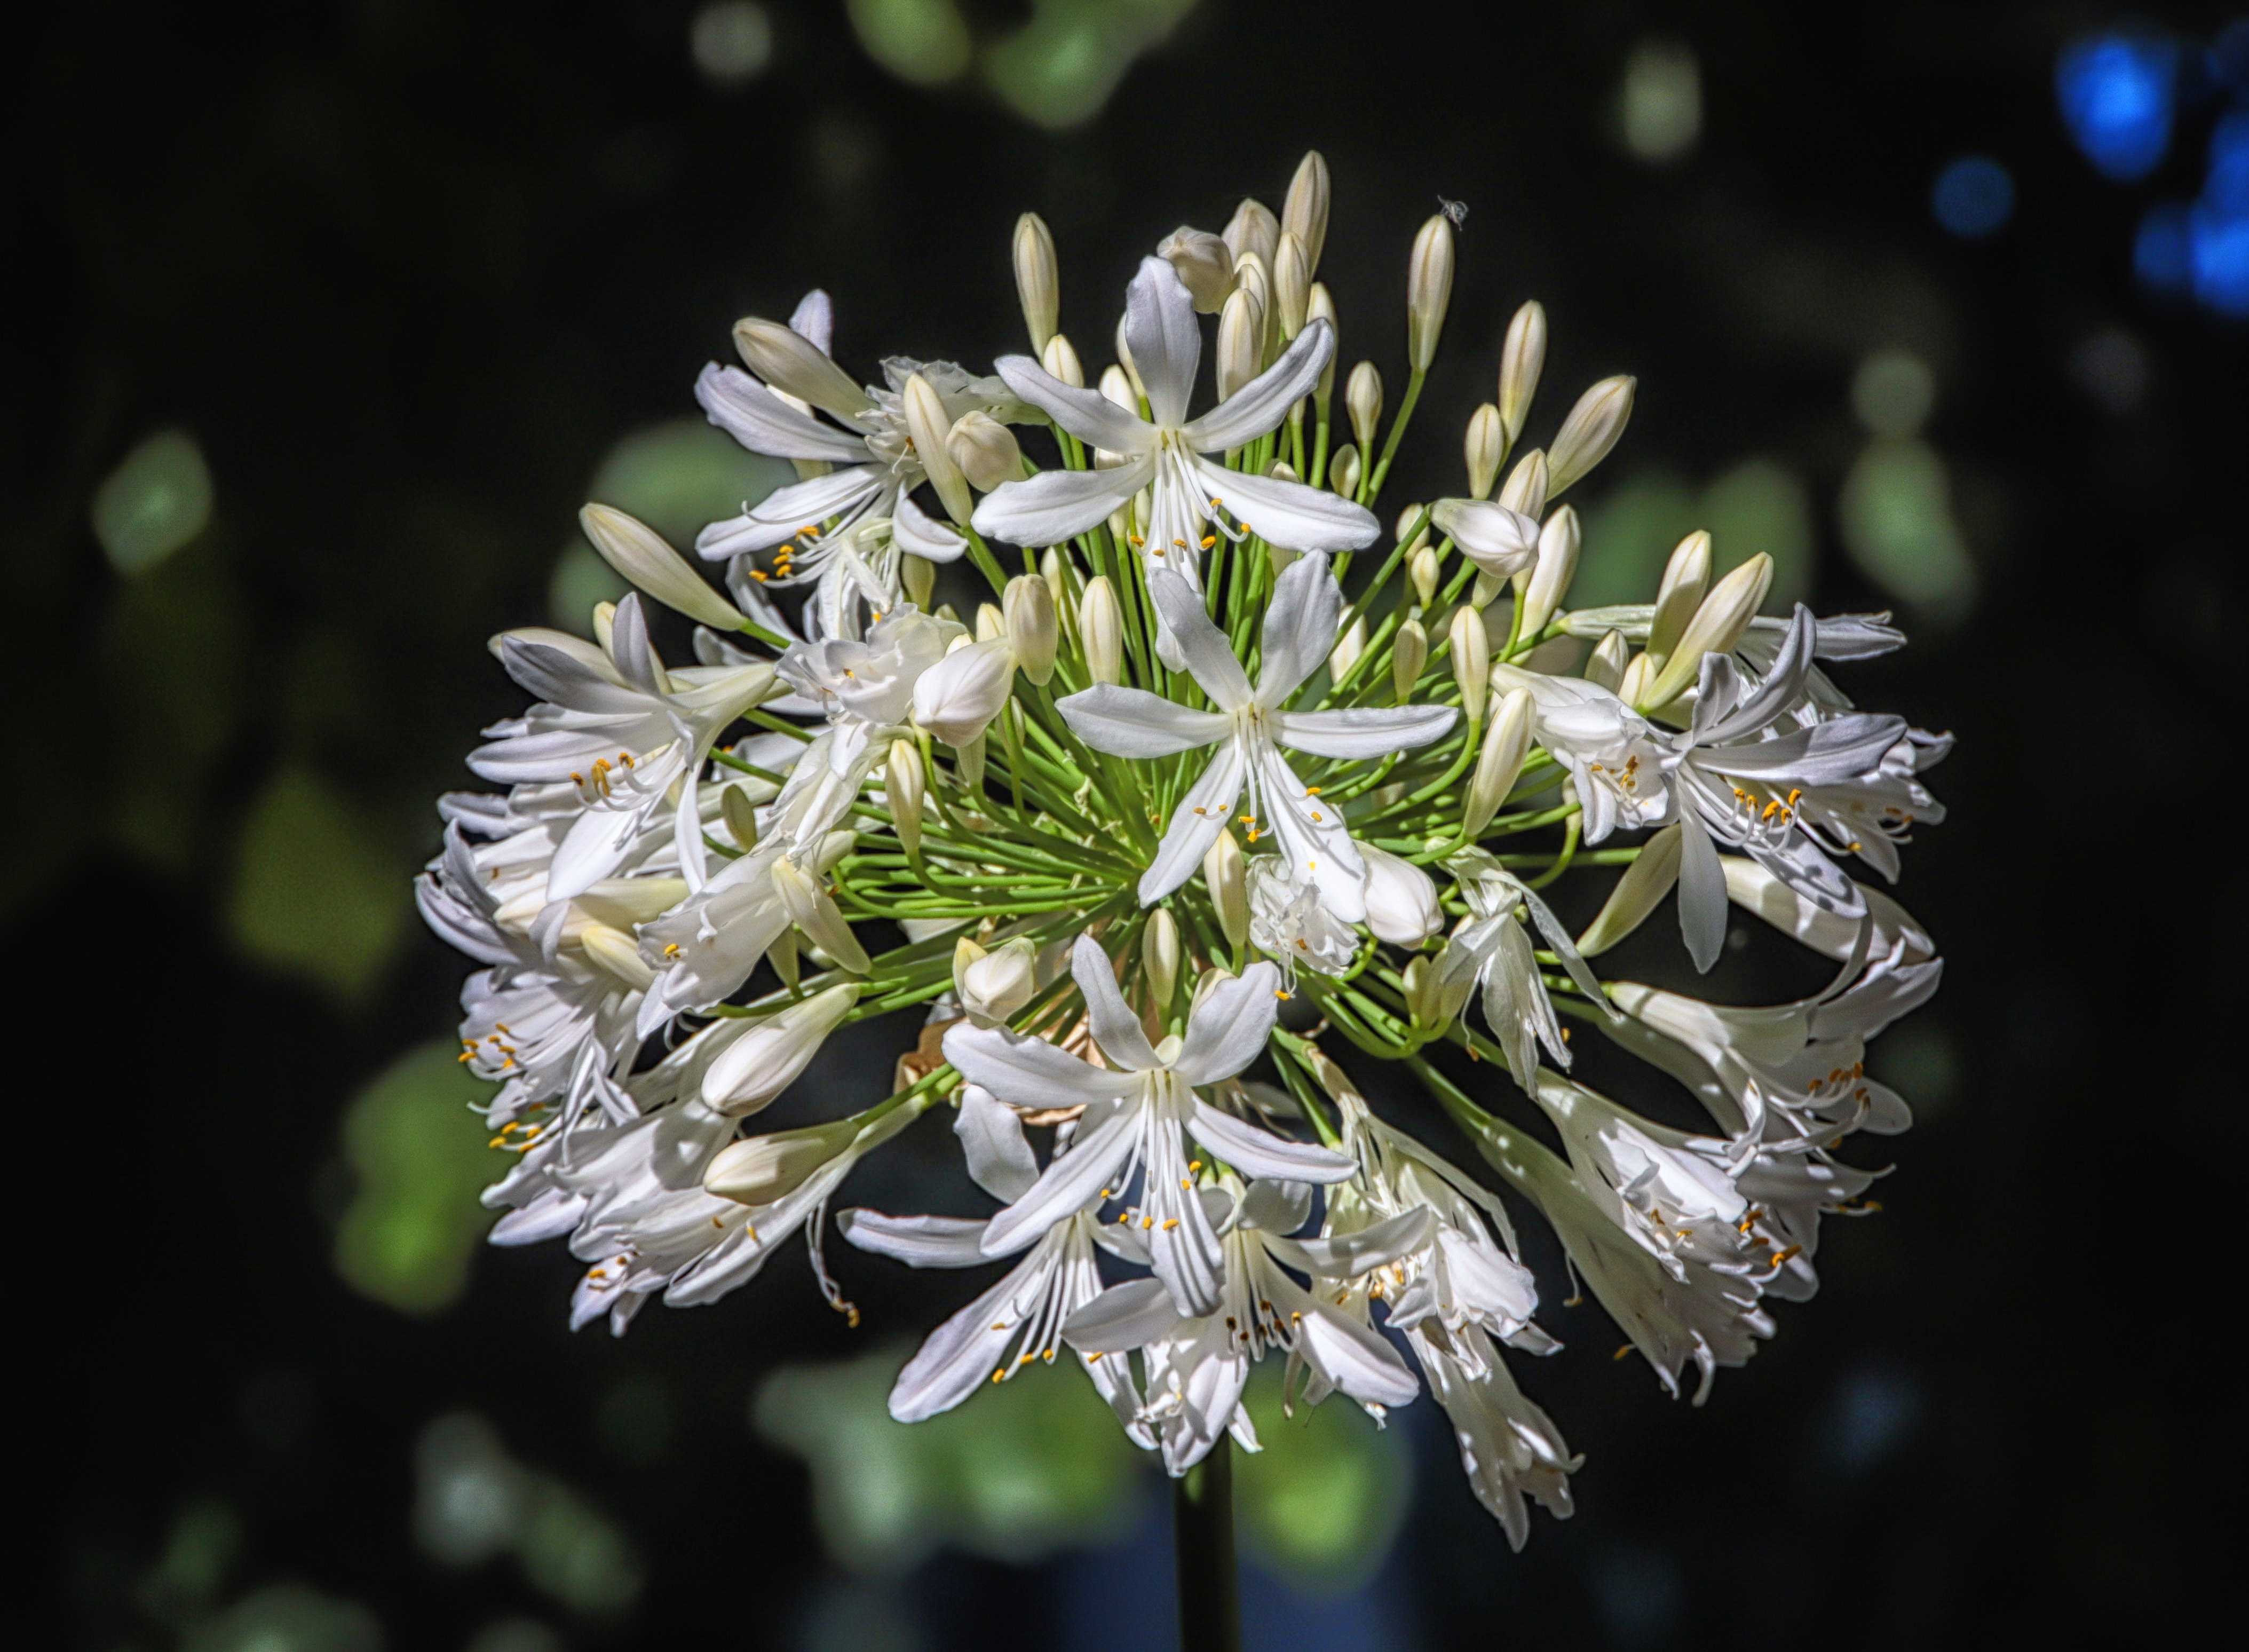
nature, branch, blossom, plant, photography, flower, green, produce, botany, flora, botanical, wildflower, close up, gardening, shrub, macro photography, flowering plant, land plant